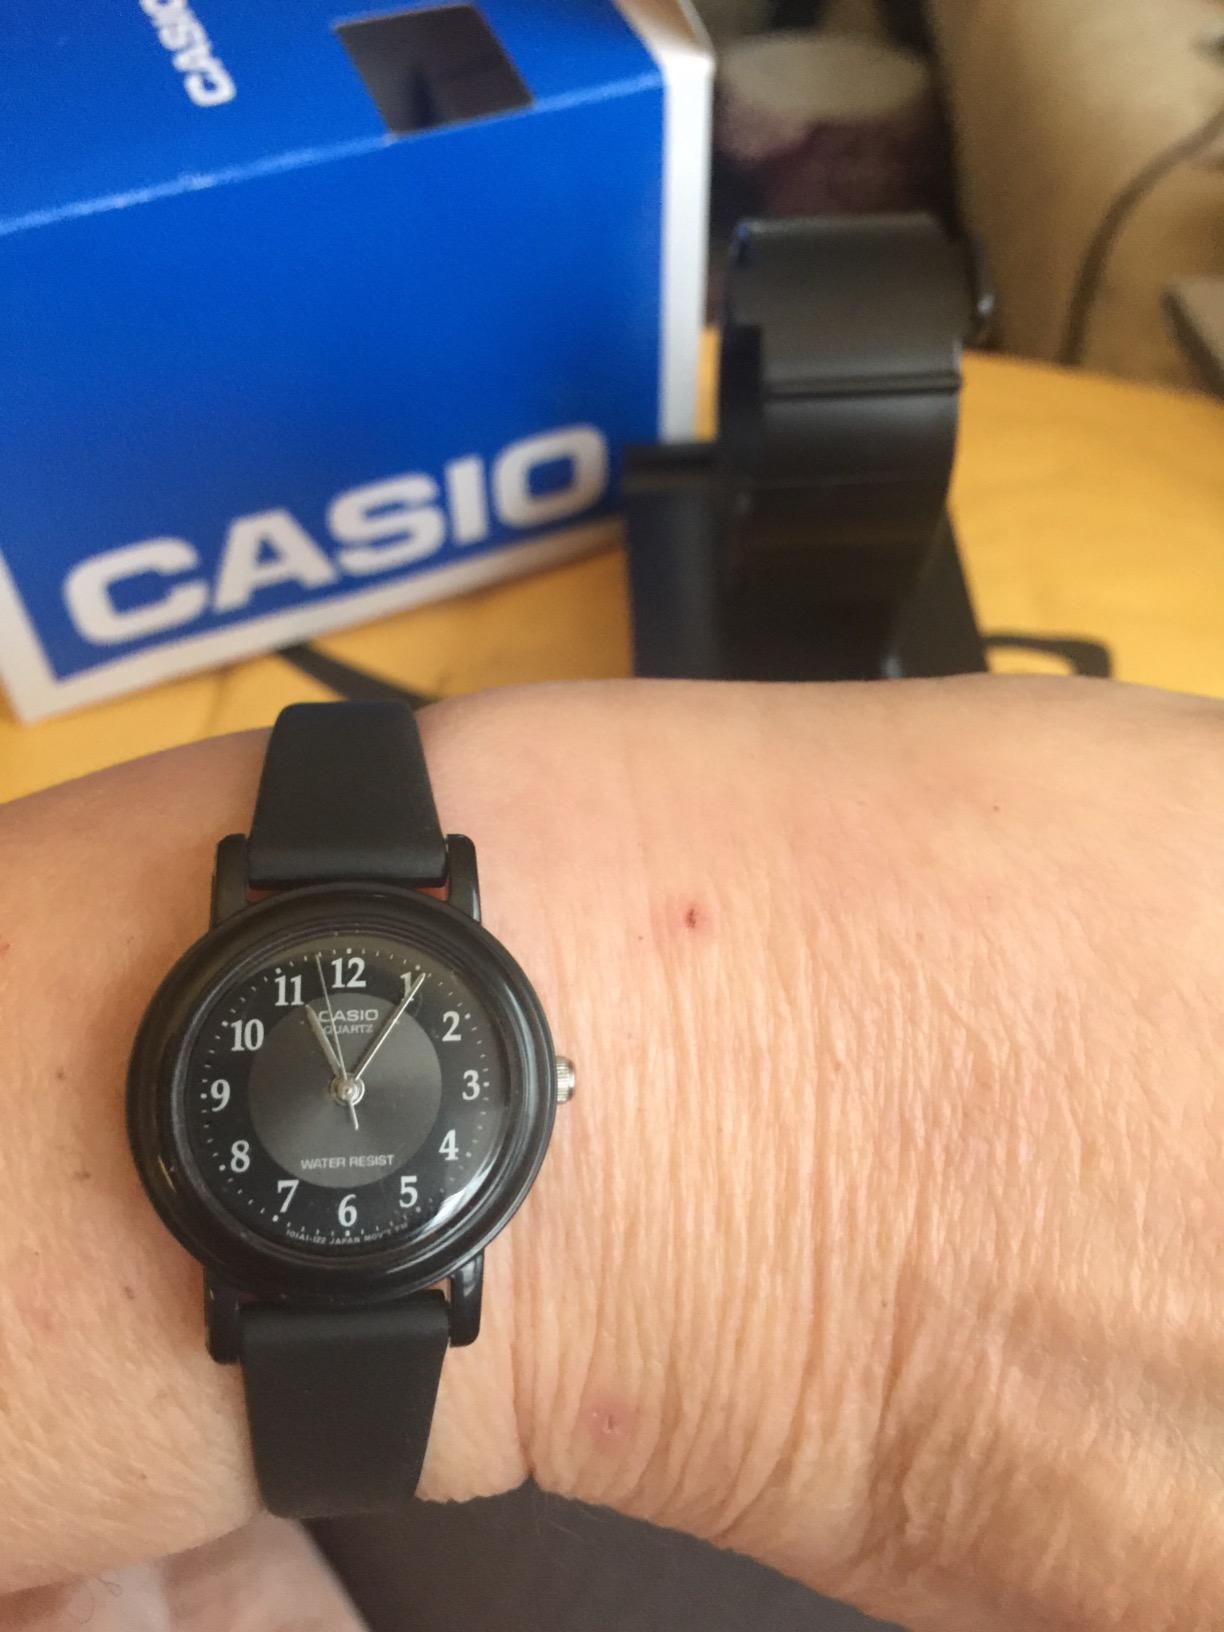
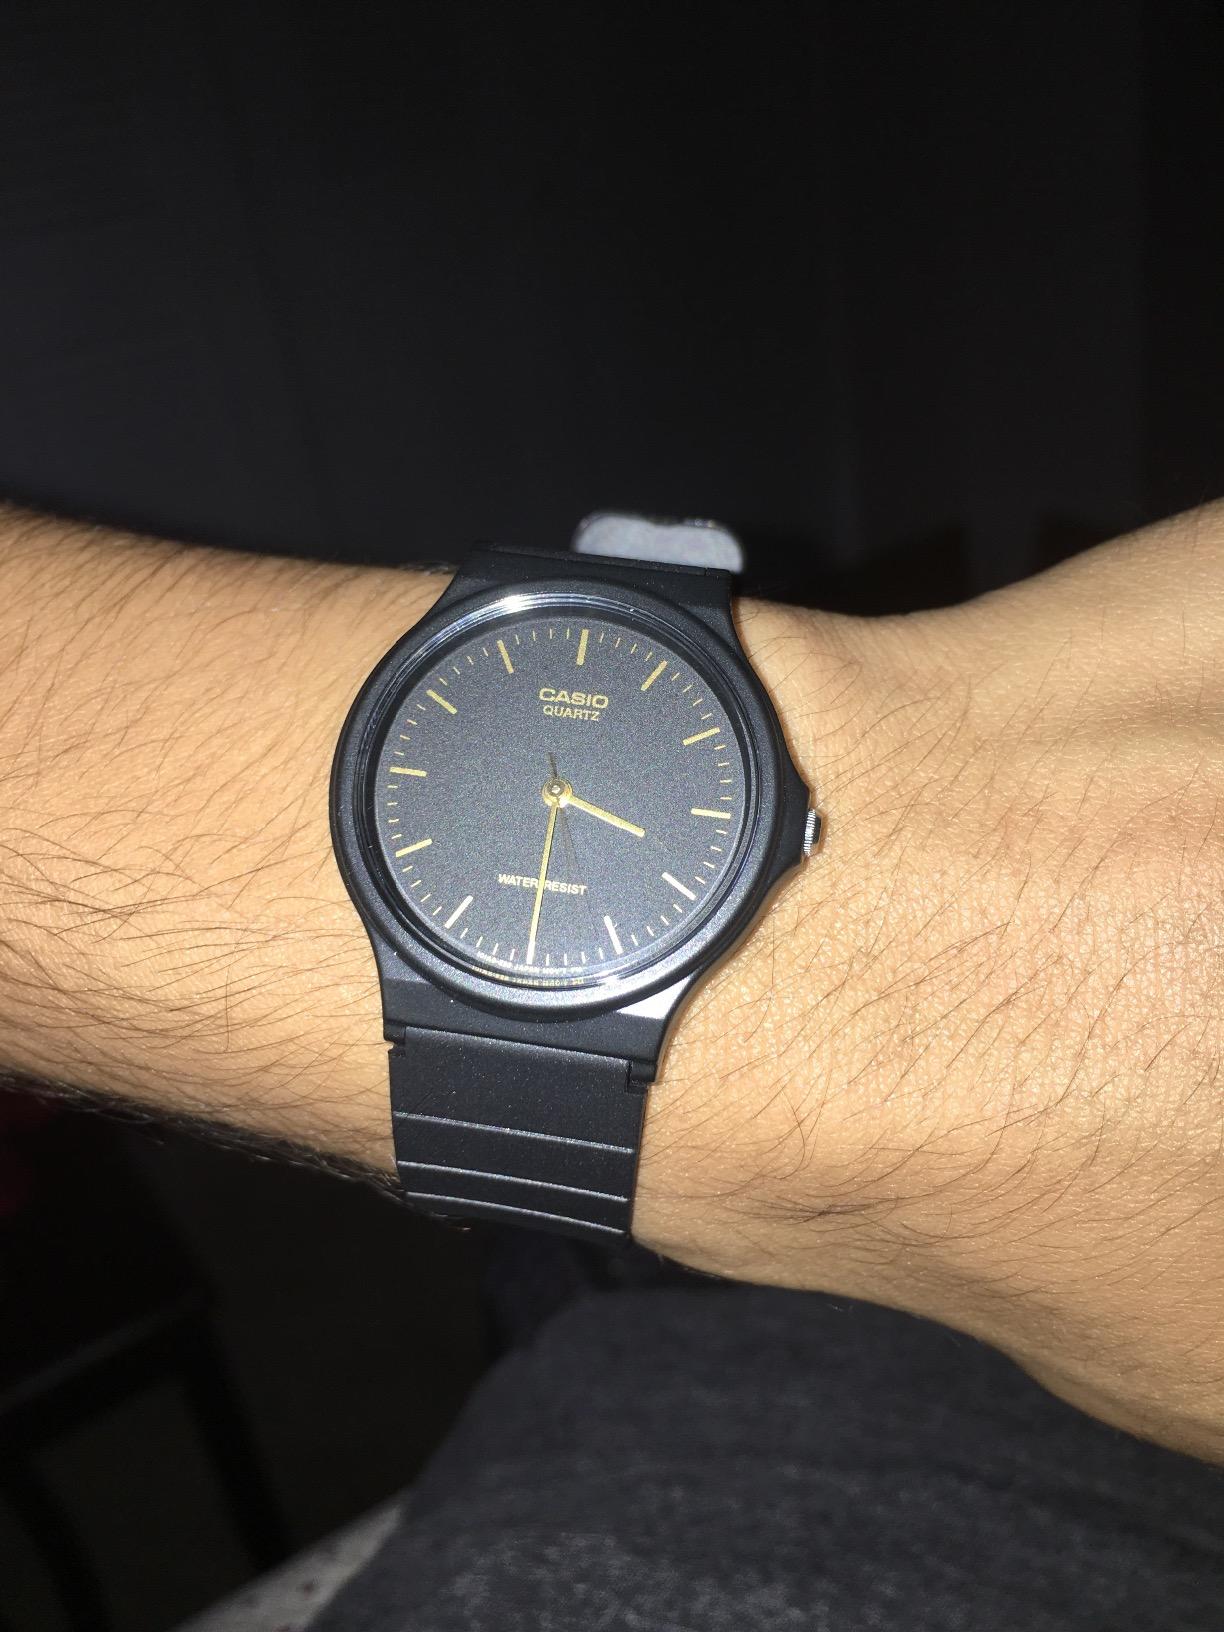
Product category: accessories_watch
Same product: no